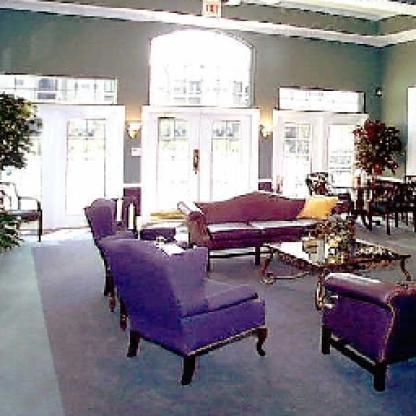
Scene: Indoor